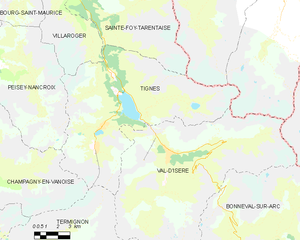
Carte des communes françaises Tignes